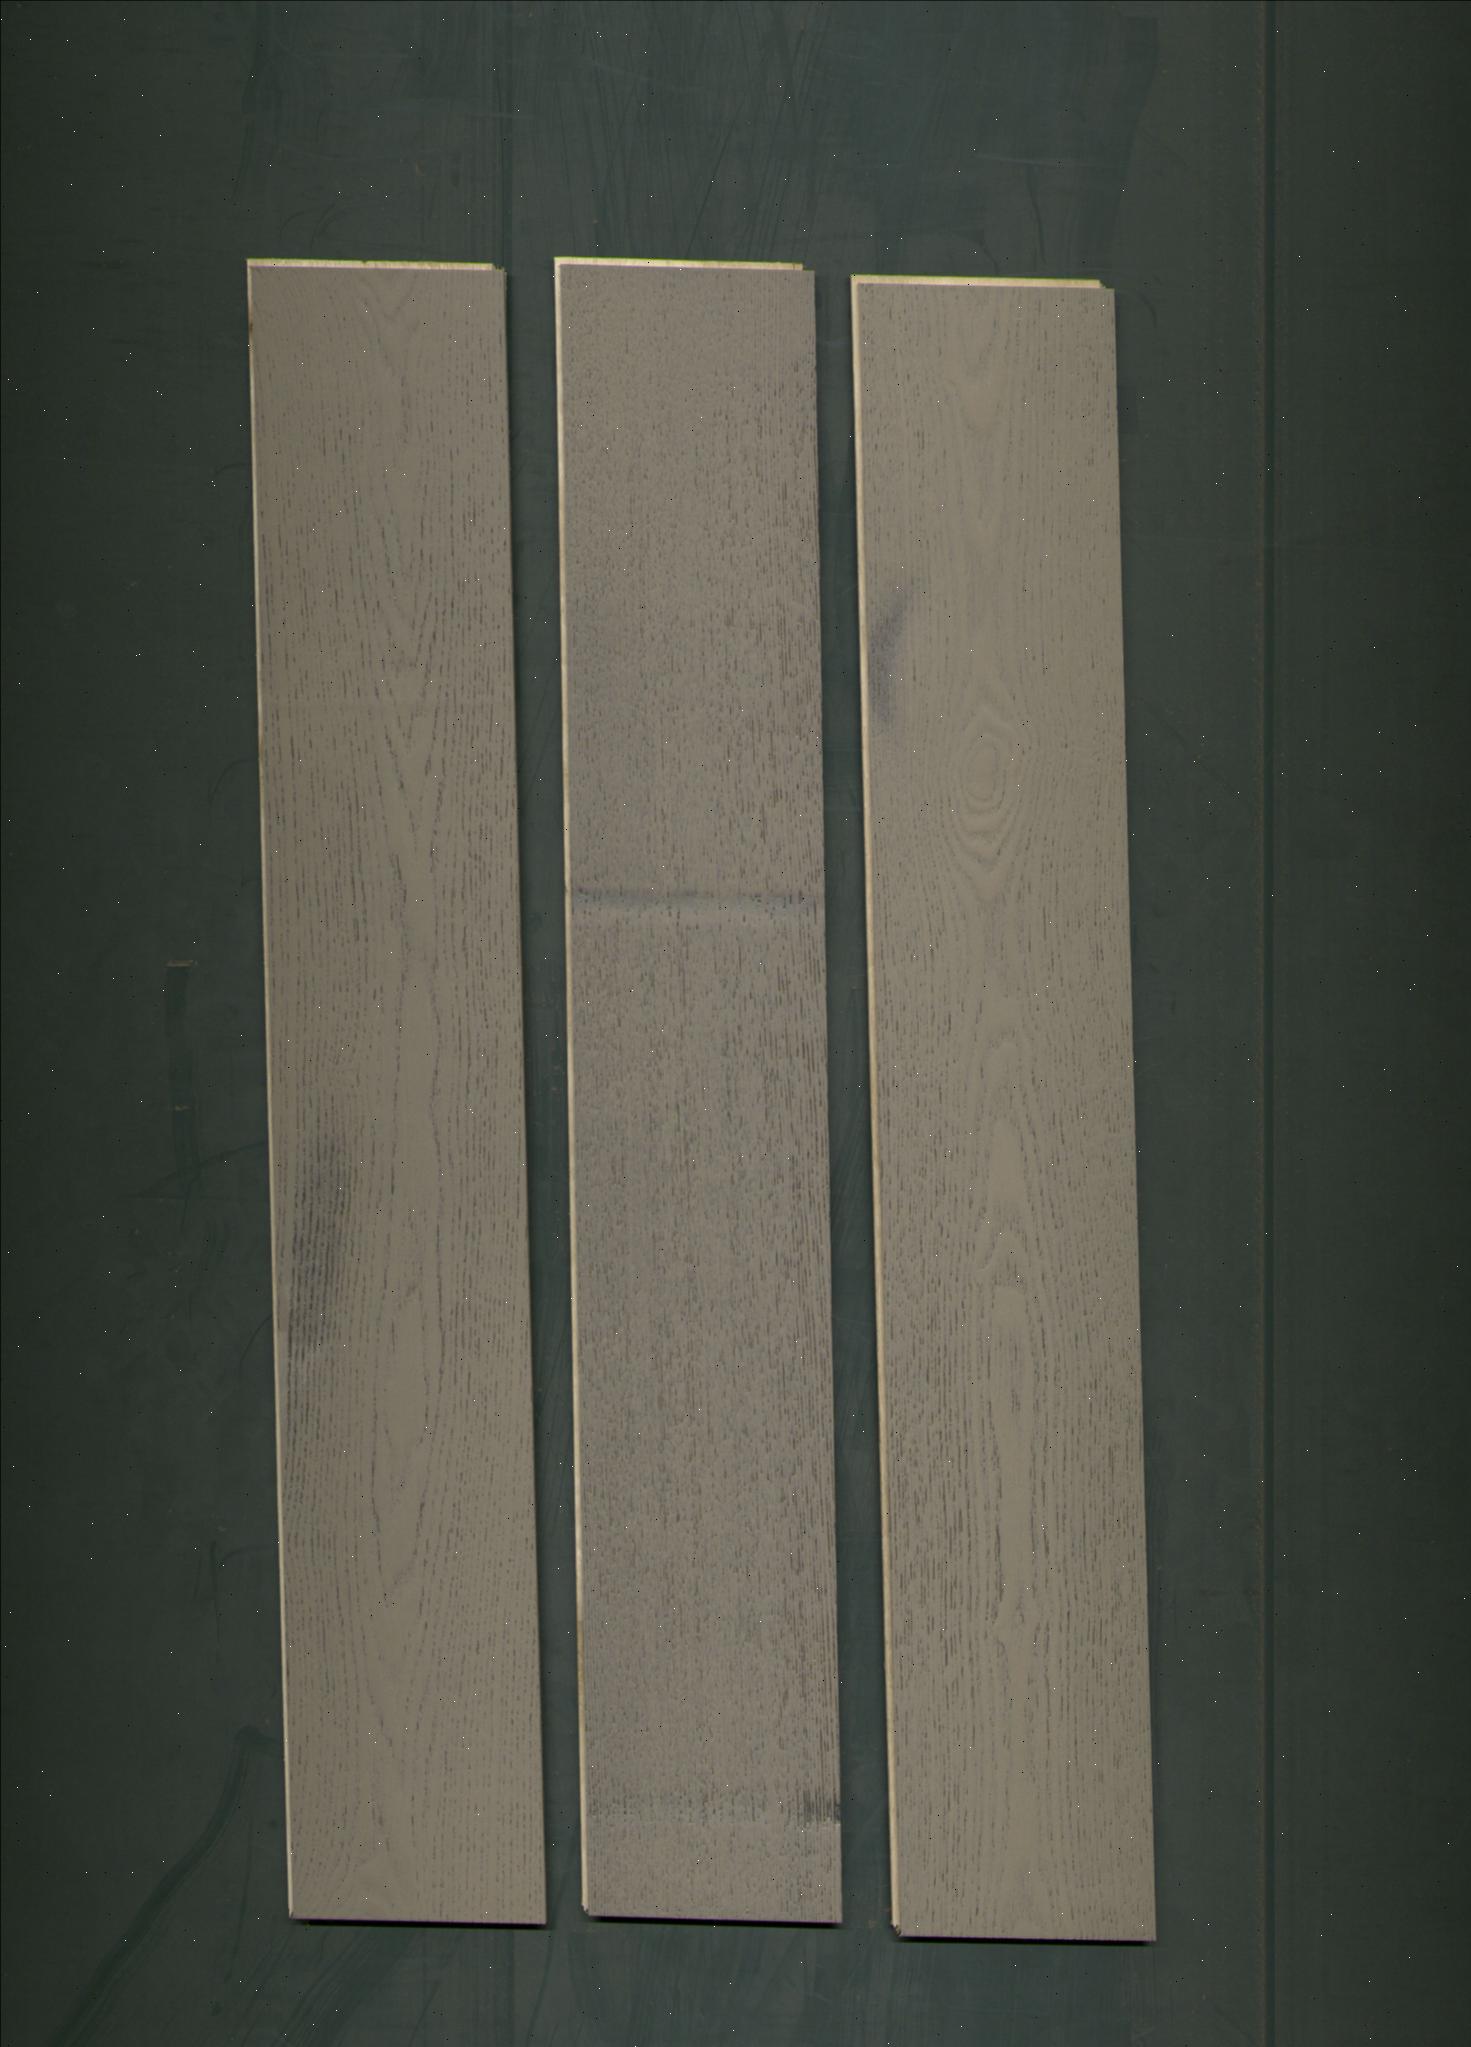
Label: mixers